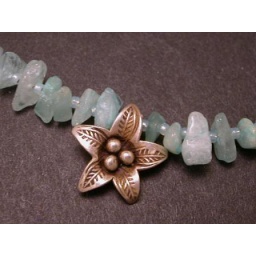
Enhanced (dyed) aquamarine, seed bead, with white cultured pearls, accented by Hill Tribe silver flower pendant.